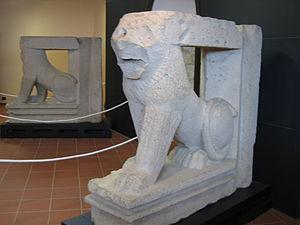
Sulky, Sulci ou Solci ou était une ville phénicienne puis punique et romaine de la Sardaigne, capitale de Solcitani, et maintenant un site archéologique dans la province de Sardaigne du Sud. Il se trouvait près de l'actuelle Sant'Antioco.